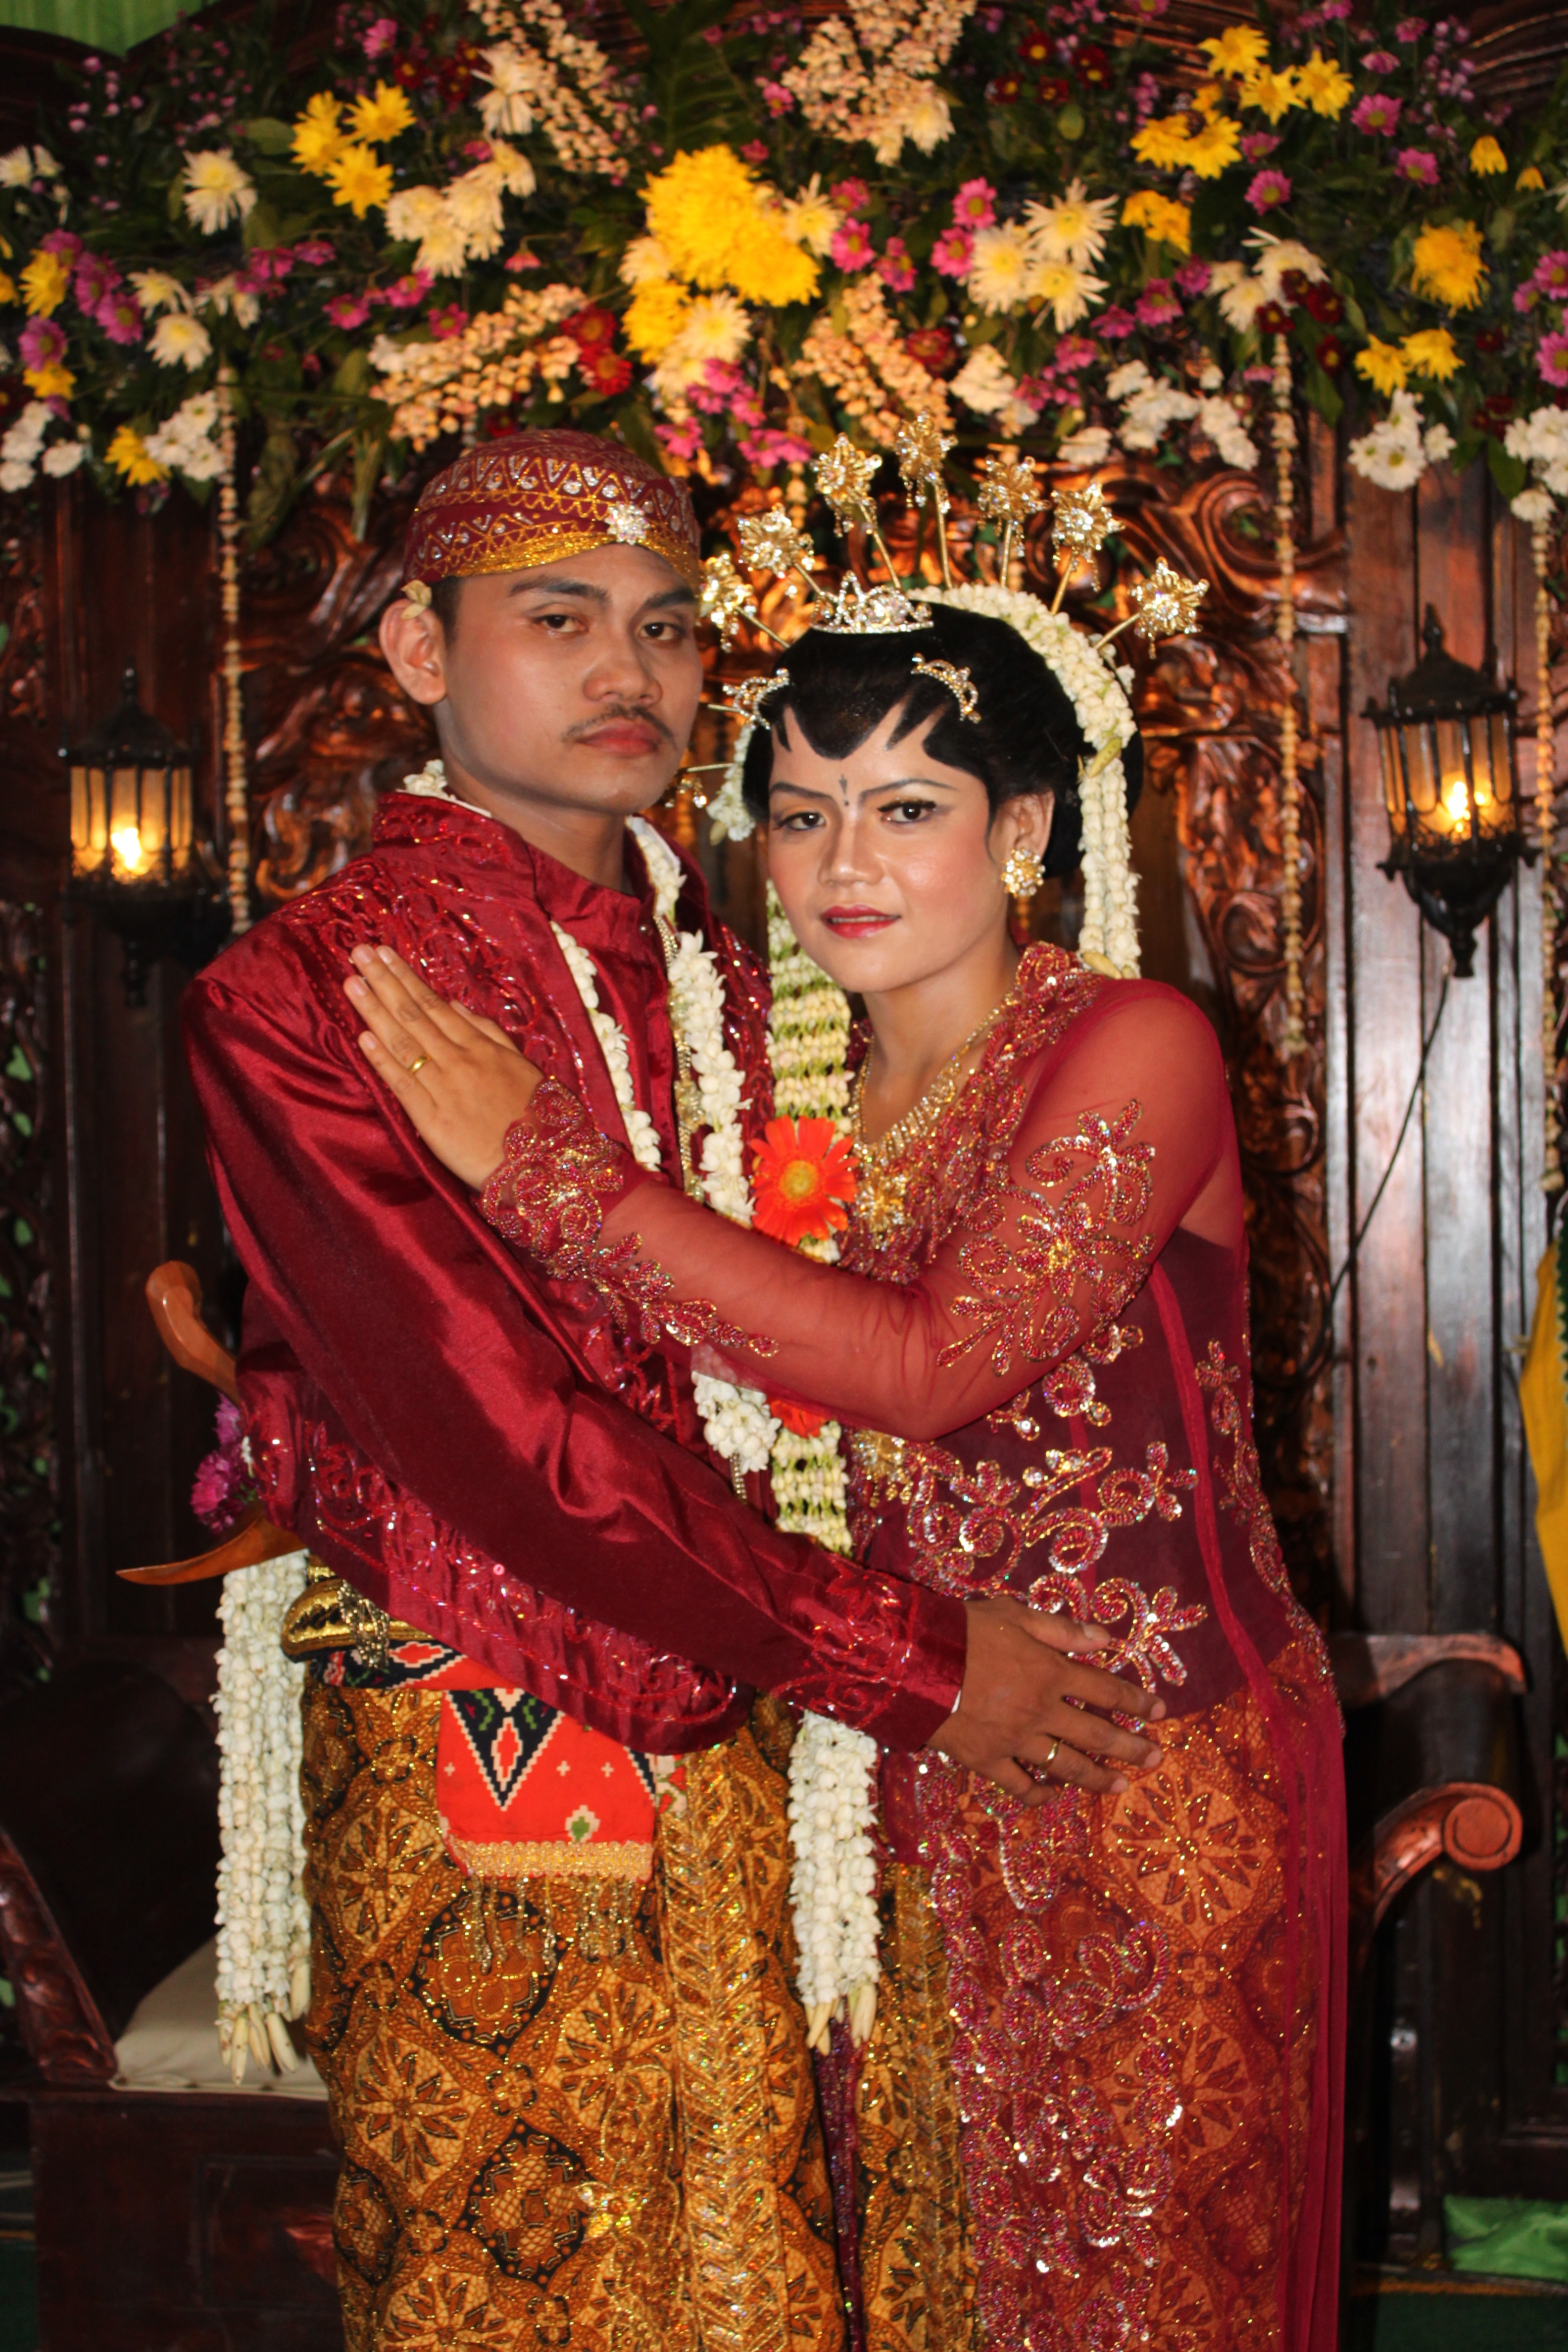
wedding, bride, marriage, ceremony, temple, culture, tradition, batik, quinceanera, wedding reception, traditional javanese